Suberau Gham

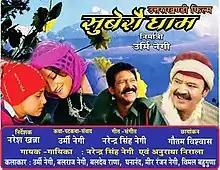
promotion poster

Suberau Gham (IPA:sʊbeɾɔ gʰə:m; Garhwali: सुबेरौ घाम; English: The Morning Sunlight) is a Garhwali film directed by Naresh Khanna and produced by Urmi Negi. The film features Urmi Negi, Balraj Negi, Baldev Rana, and Ghananand in the lead roles. The film is against the consumption of alcohol, and the dangers of alcoholism.